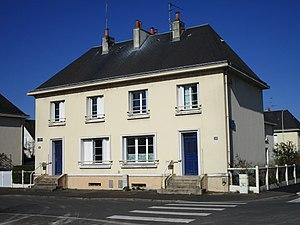
La cité ouvrière des Bords de Cher, dans le quartier Beaujardin de Tours.
Beaujardin ou Beaujardin-Raspail est un quartier de la ville française de Tours. Défini par l'Insee dans son partage de la commune de Tours en 22 IRIS, il est situé dans au sud-est de la commune et est frontalier avec le quartier du Sanitas au nord, Rochepinard et les rives du Cher au sud et la commune de Saint-Pierre-des-Corps à l'est.